Roberto Luongo

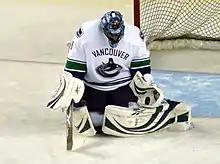
An ice hockey goaltender on his knees looking downwards to make save with his legs pointed backwards to the sides. He wears a blue mask, a white jersey with a stylized orca in the shape of a "C" and white pads.

Luongo was named to his first Winter Olympics in 2006. The tournament was held in Turin, Italy, his country of cultural origin. He again played behind Brodeur and appeared in two games. He made his Olympic debut in the second game of the round-robin with a 5–1 win against Germany. His second appearance of the tournament was a loss to Finland, also in the round-robin.